Santiago Giraldo

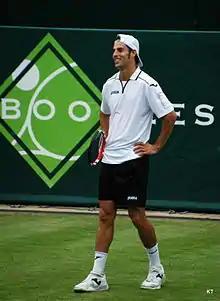
Santiago Giraldo 2013

At the 2013 French Open Giraldo lost in the first round to Grega Žemlja (4–6, 1–6, 4–6).